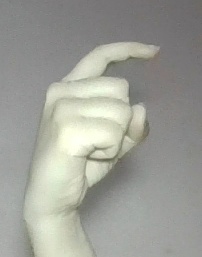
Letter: ra